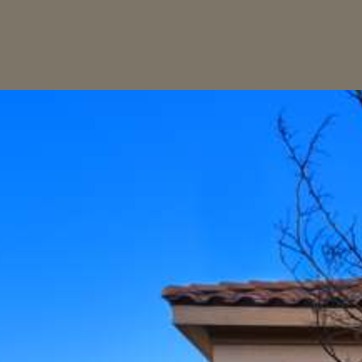
Material: sky